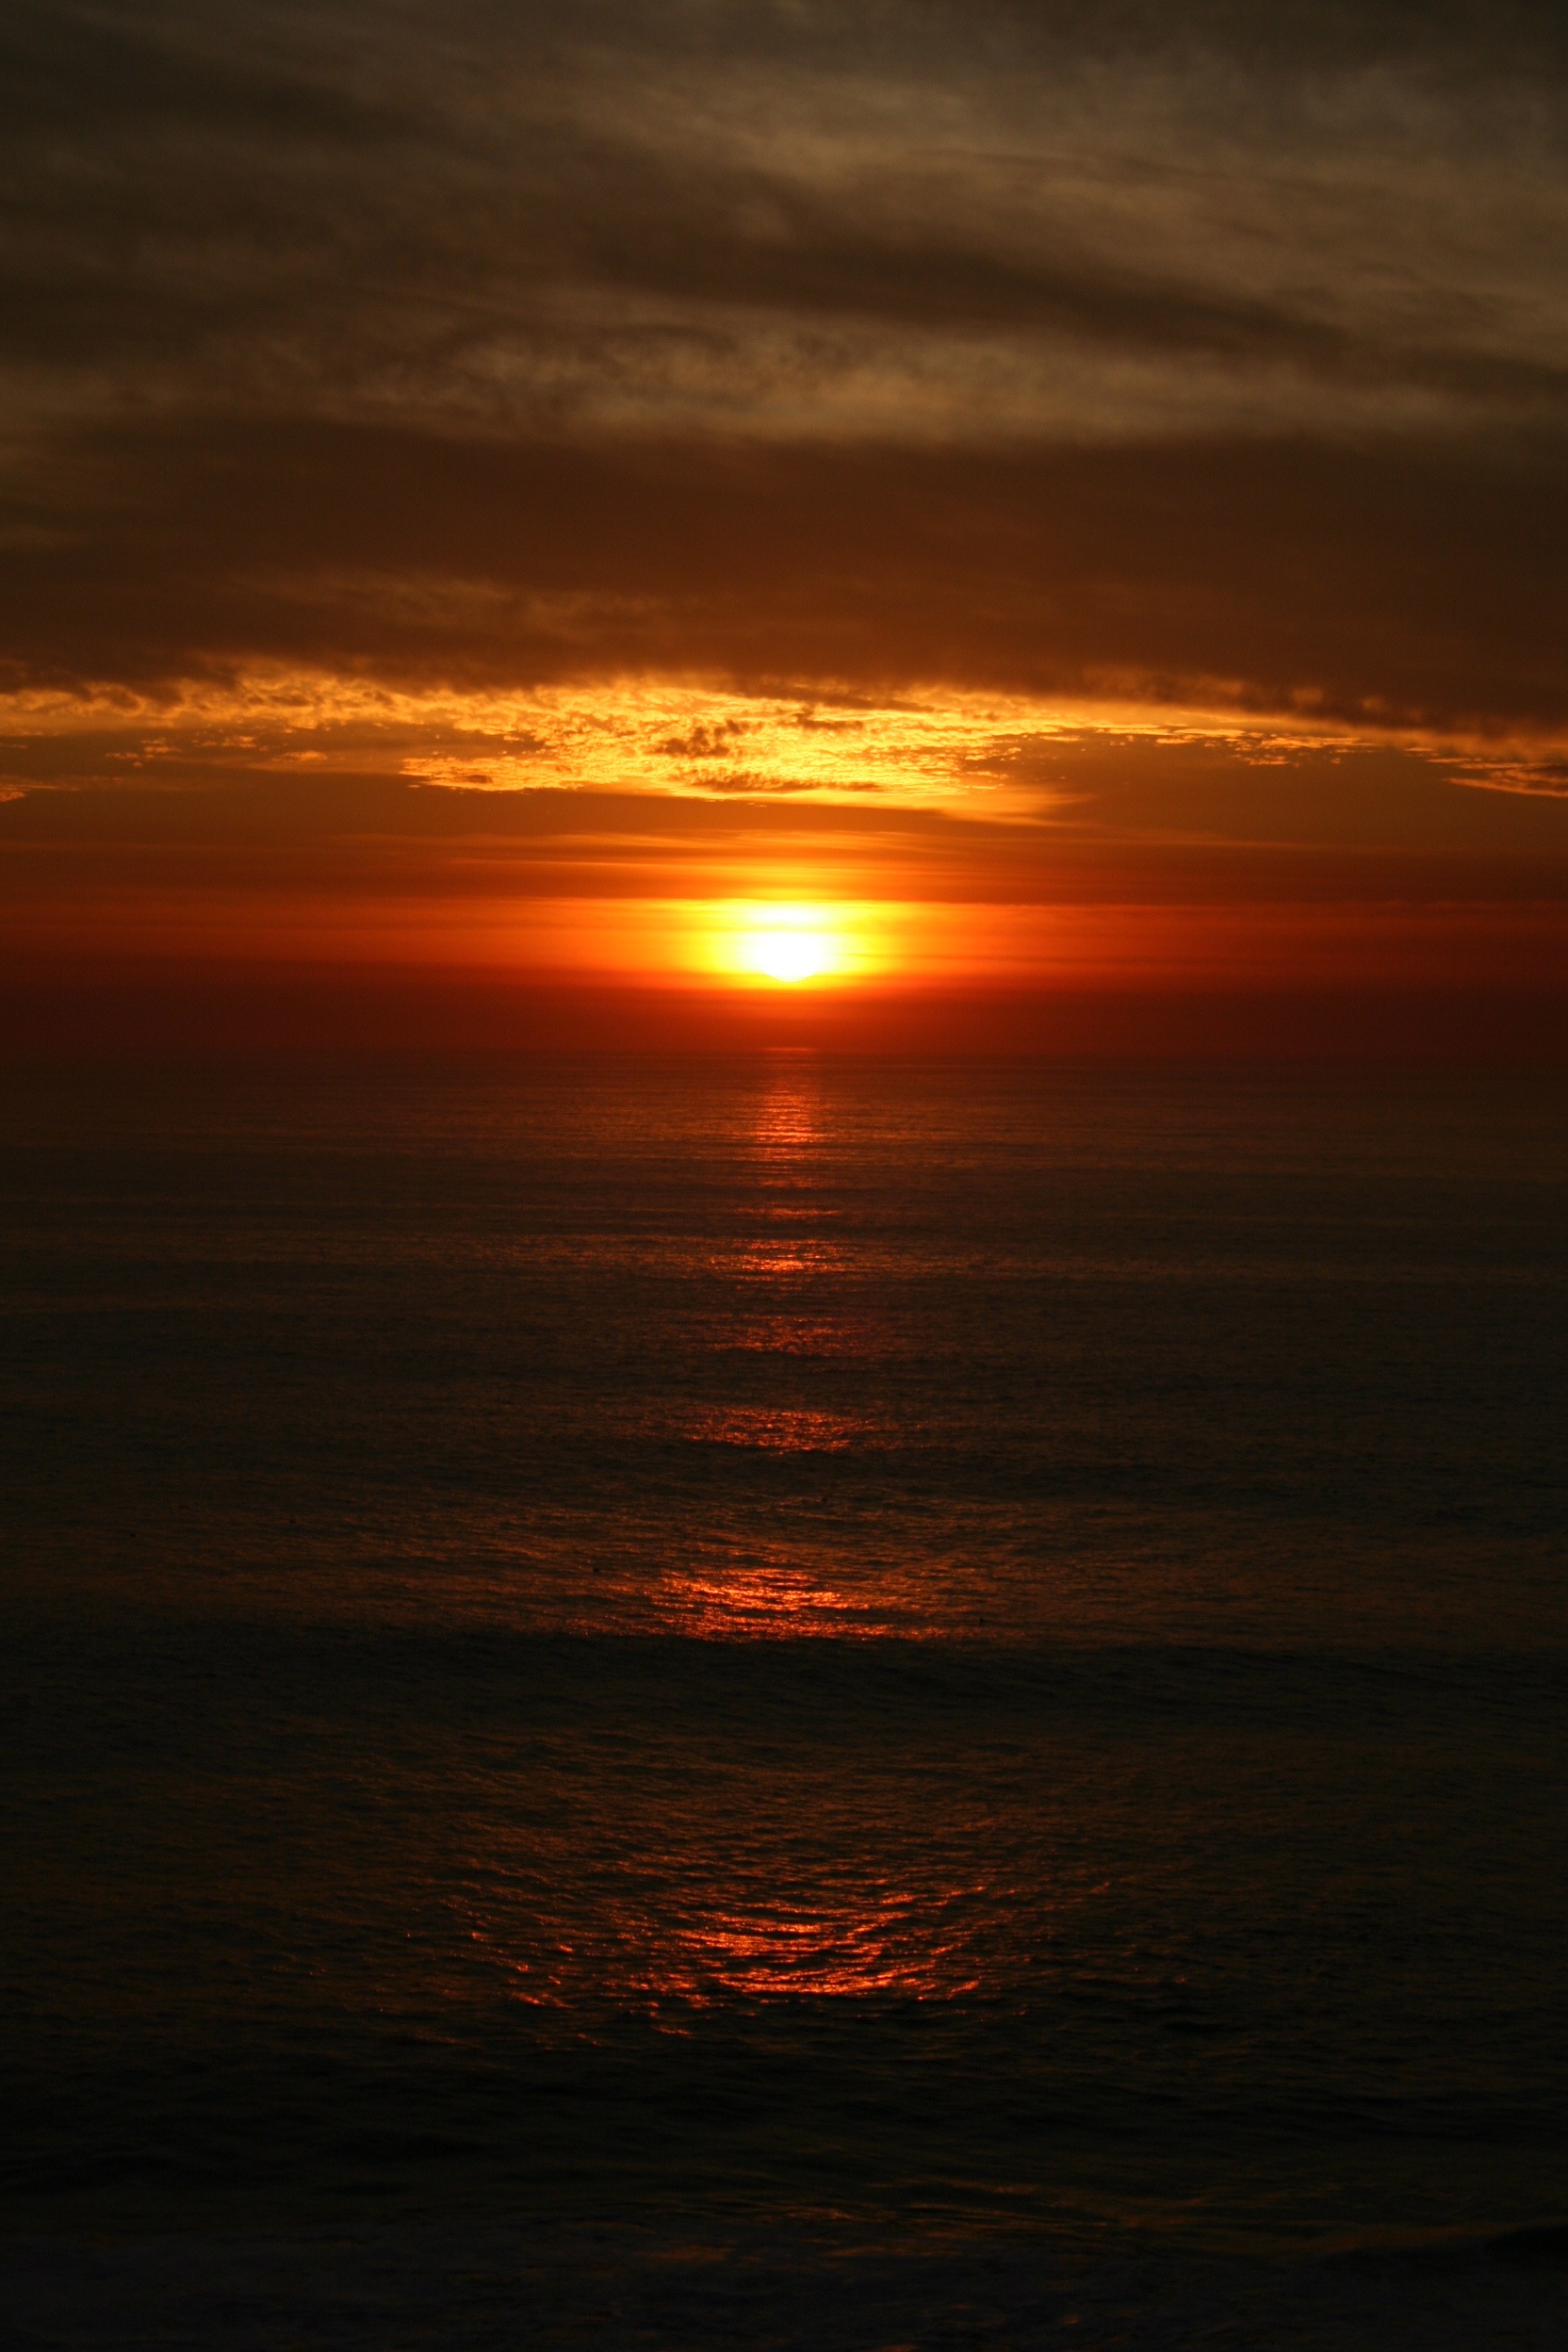
beach, sea, coast, water, ocean, horizon, cloud, sky, sun, sunrise, sunset, morning, dawn, dusk, evening, clouds, afterglow, red sky at morning